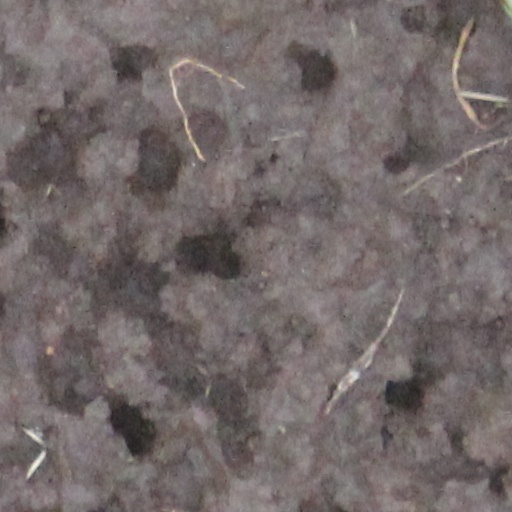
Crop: wheat